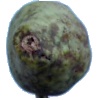
Label: Pear Stone 1